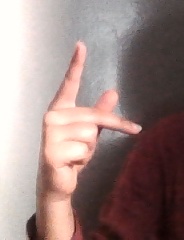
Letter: dha